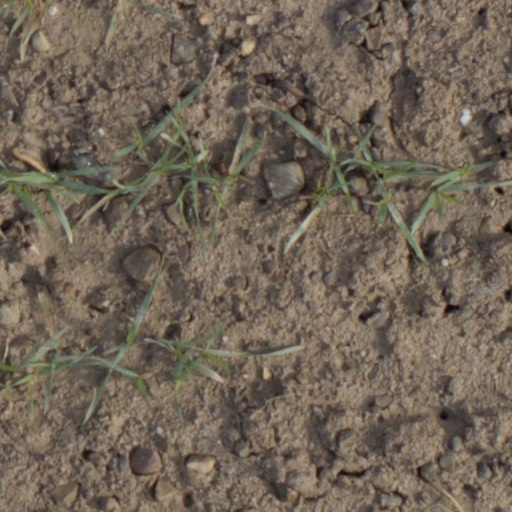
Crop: wheat